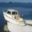
Label: ship